Helen Richey

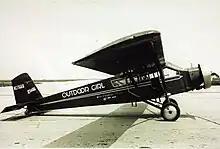
"Outdoor Girl" after the record flight

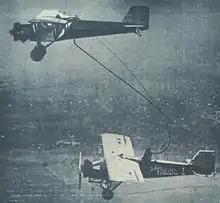
A Curtiss Robin flown by Dale Jackson and Forest O'Brine being refueled by a Curtiss Thrush during another flight endurance record in 1929.

Helen Richey (November 21, 1909 – January 7, 1947) was a pioneering female aviator and the first woman to be hired as a pilot by a commercial airline in the United States.